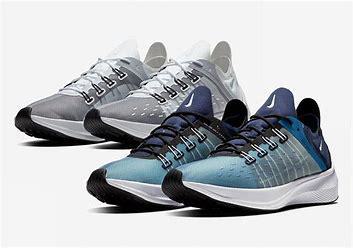
Brand: Nike
Model: Exp X14